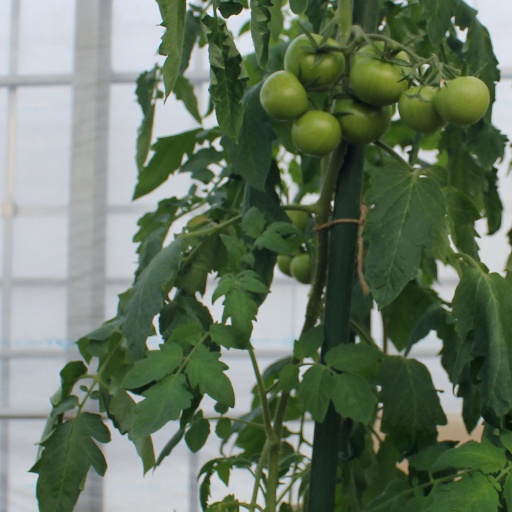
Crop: tomato